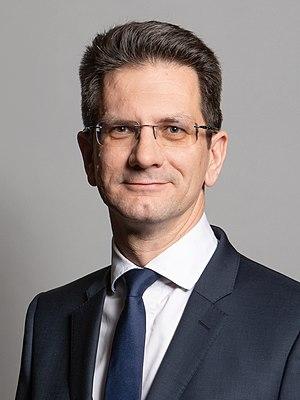
La circonscription de Wycombe est une circonscription parlementaire britannique située dans le Buckinghamshire, et représentée à la Chambre des Communes du Parlement britannique depuis 2010 par Steve Baker du Parti conservateur.